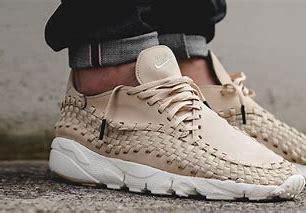
Brand: Nike
Model: Air Footscape Woven